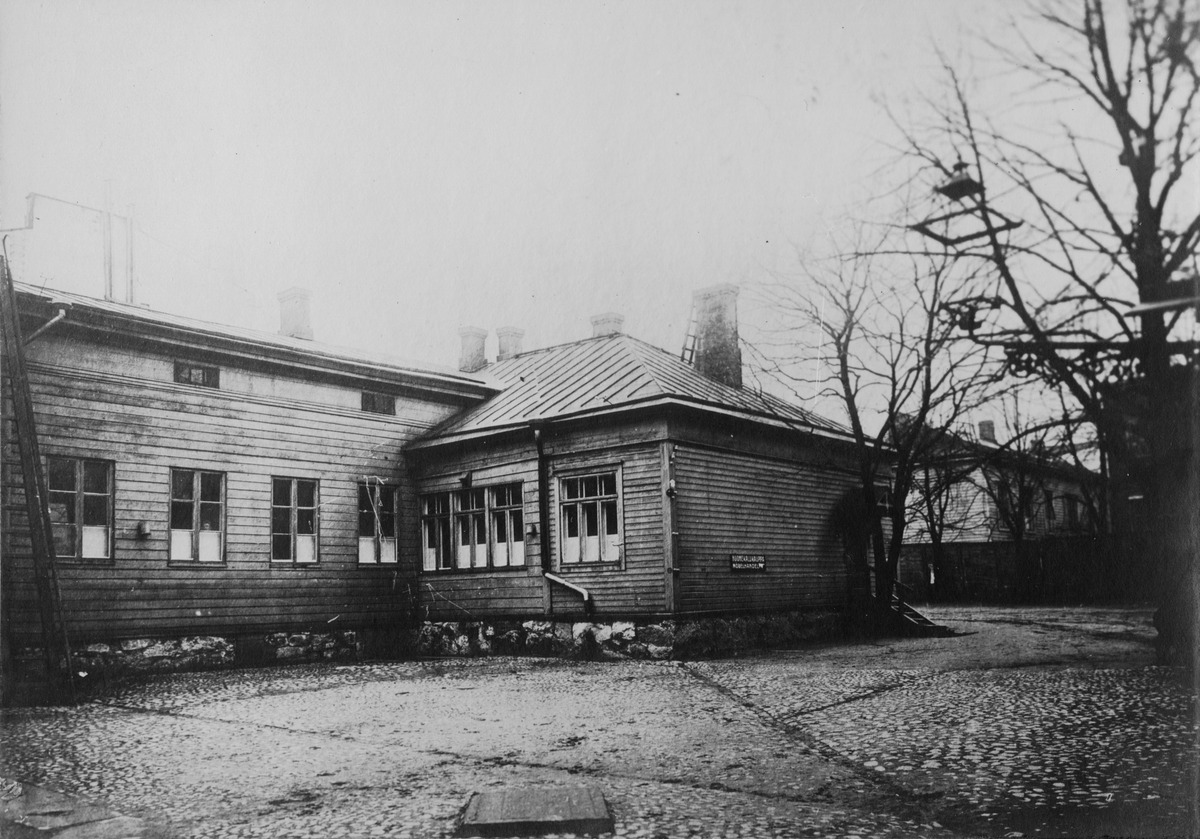
Bulevardi 7, 9
sisällön kuvaus: Bulevardi 7, 9. Pihakuva. mustavalkoinen
Kuvaaja: Brander, Signe, valokuvaaja
Ajankohta: kuvausaika 1913
Paikka: Suomi, Uusimaa, Helsinki, Kamppi Helsinki, Bulevardi 7, 9
Aiheet: puurakennukset, päällysteet, kivirakenteet, pihat, huonekaluliikkeet